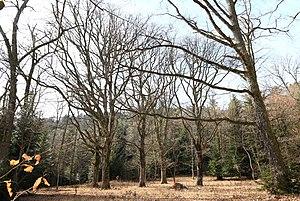
Jusque dans les années 1970, les instituteurs des écoles de Guebwiller, emmenaient les enfants au ""Saulager"", pour y découvrir la Nature et faire du sport, toutes les semaines de l'année."
Guebwiller [gebvilɛr] est une commune française située dans le département du Haut-Rhin, en région Grand Est.